Toronto Harbour

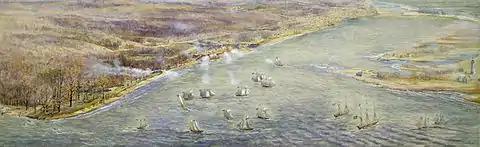
Depiction of the Battle of York in 1813. American forces moved to capture Fort York (centre), which guarded the entrance to the harbour, and York, the predecessor of Toronto.

The harbour was developed in the 1950s and 1960s by the Toronto Harbour Commission through the construction of a new breakwater called the Outer Harbour East Headland. At that time, it was expected that there would be a great upswing in the number of ships calling at Toronto once the Saint Lawrence Seaway opened. However, the need for an extra harbour never materialized, and private boats are the only traffic usually found there now.